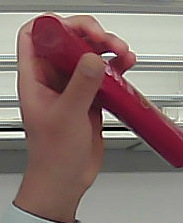
Product: loreal_shampoo